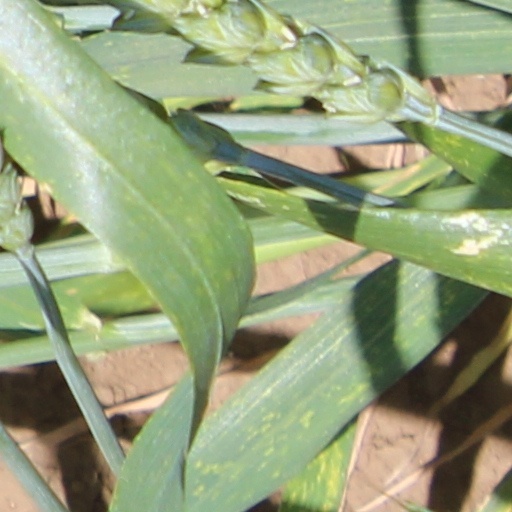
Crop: wheat